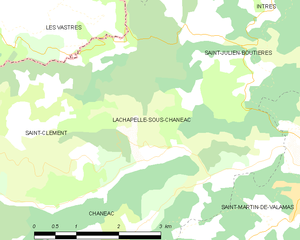
Carte des communes françaises: Lachapelle-sous-Chanéac
Lachapelle-sous-Chanéac est une commune française, située dans le département de l'Ardèche en région Auvergne-Rhône-Alpes.